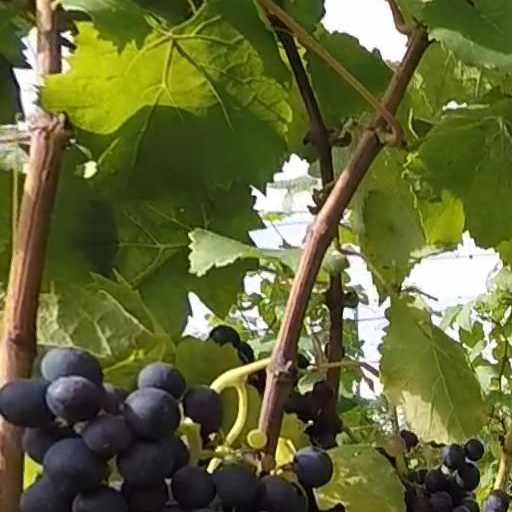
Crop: grape